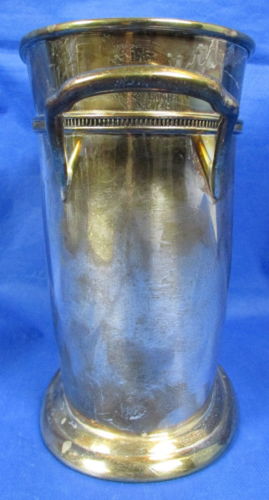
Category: kettle